Describe the emotion expressed in this image:  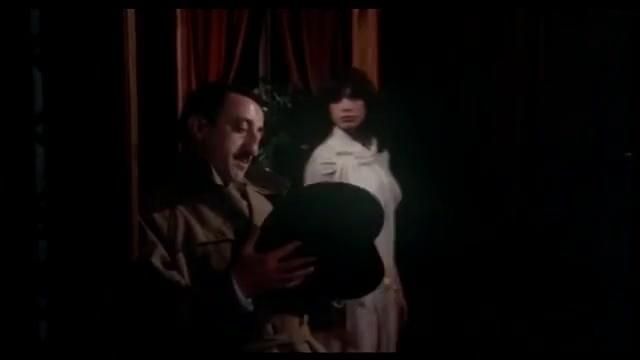
This person displays Fear, valence and arousal with low intensity.